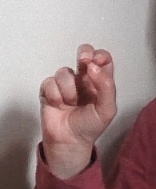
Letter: gaaf